Bringing Home Father

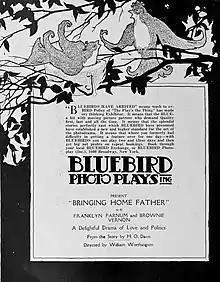
Ad from The Moving Picture Weekly

Bringing Home Father is a 1917 American silent comedy film directed by William Worthington and starring Franklyn Farnum, Agnes Vernon and Florence Mayon.